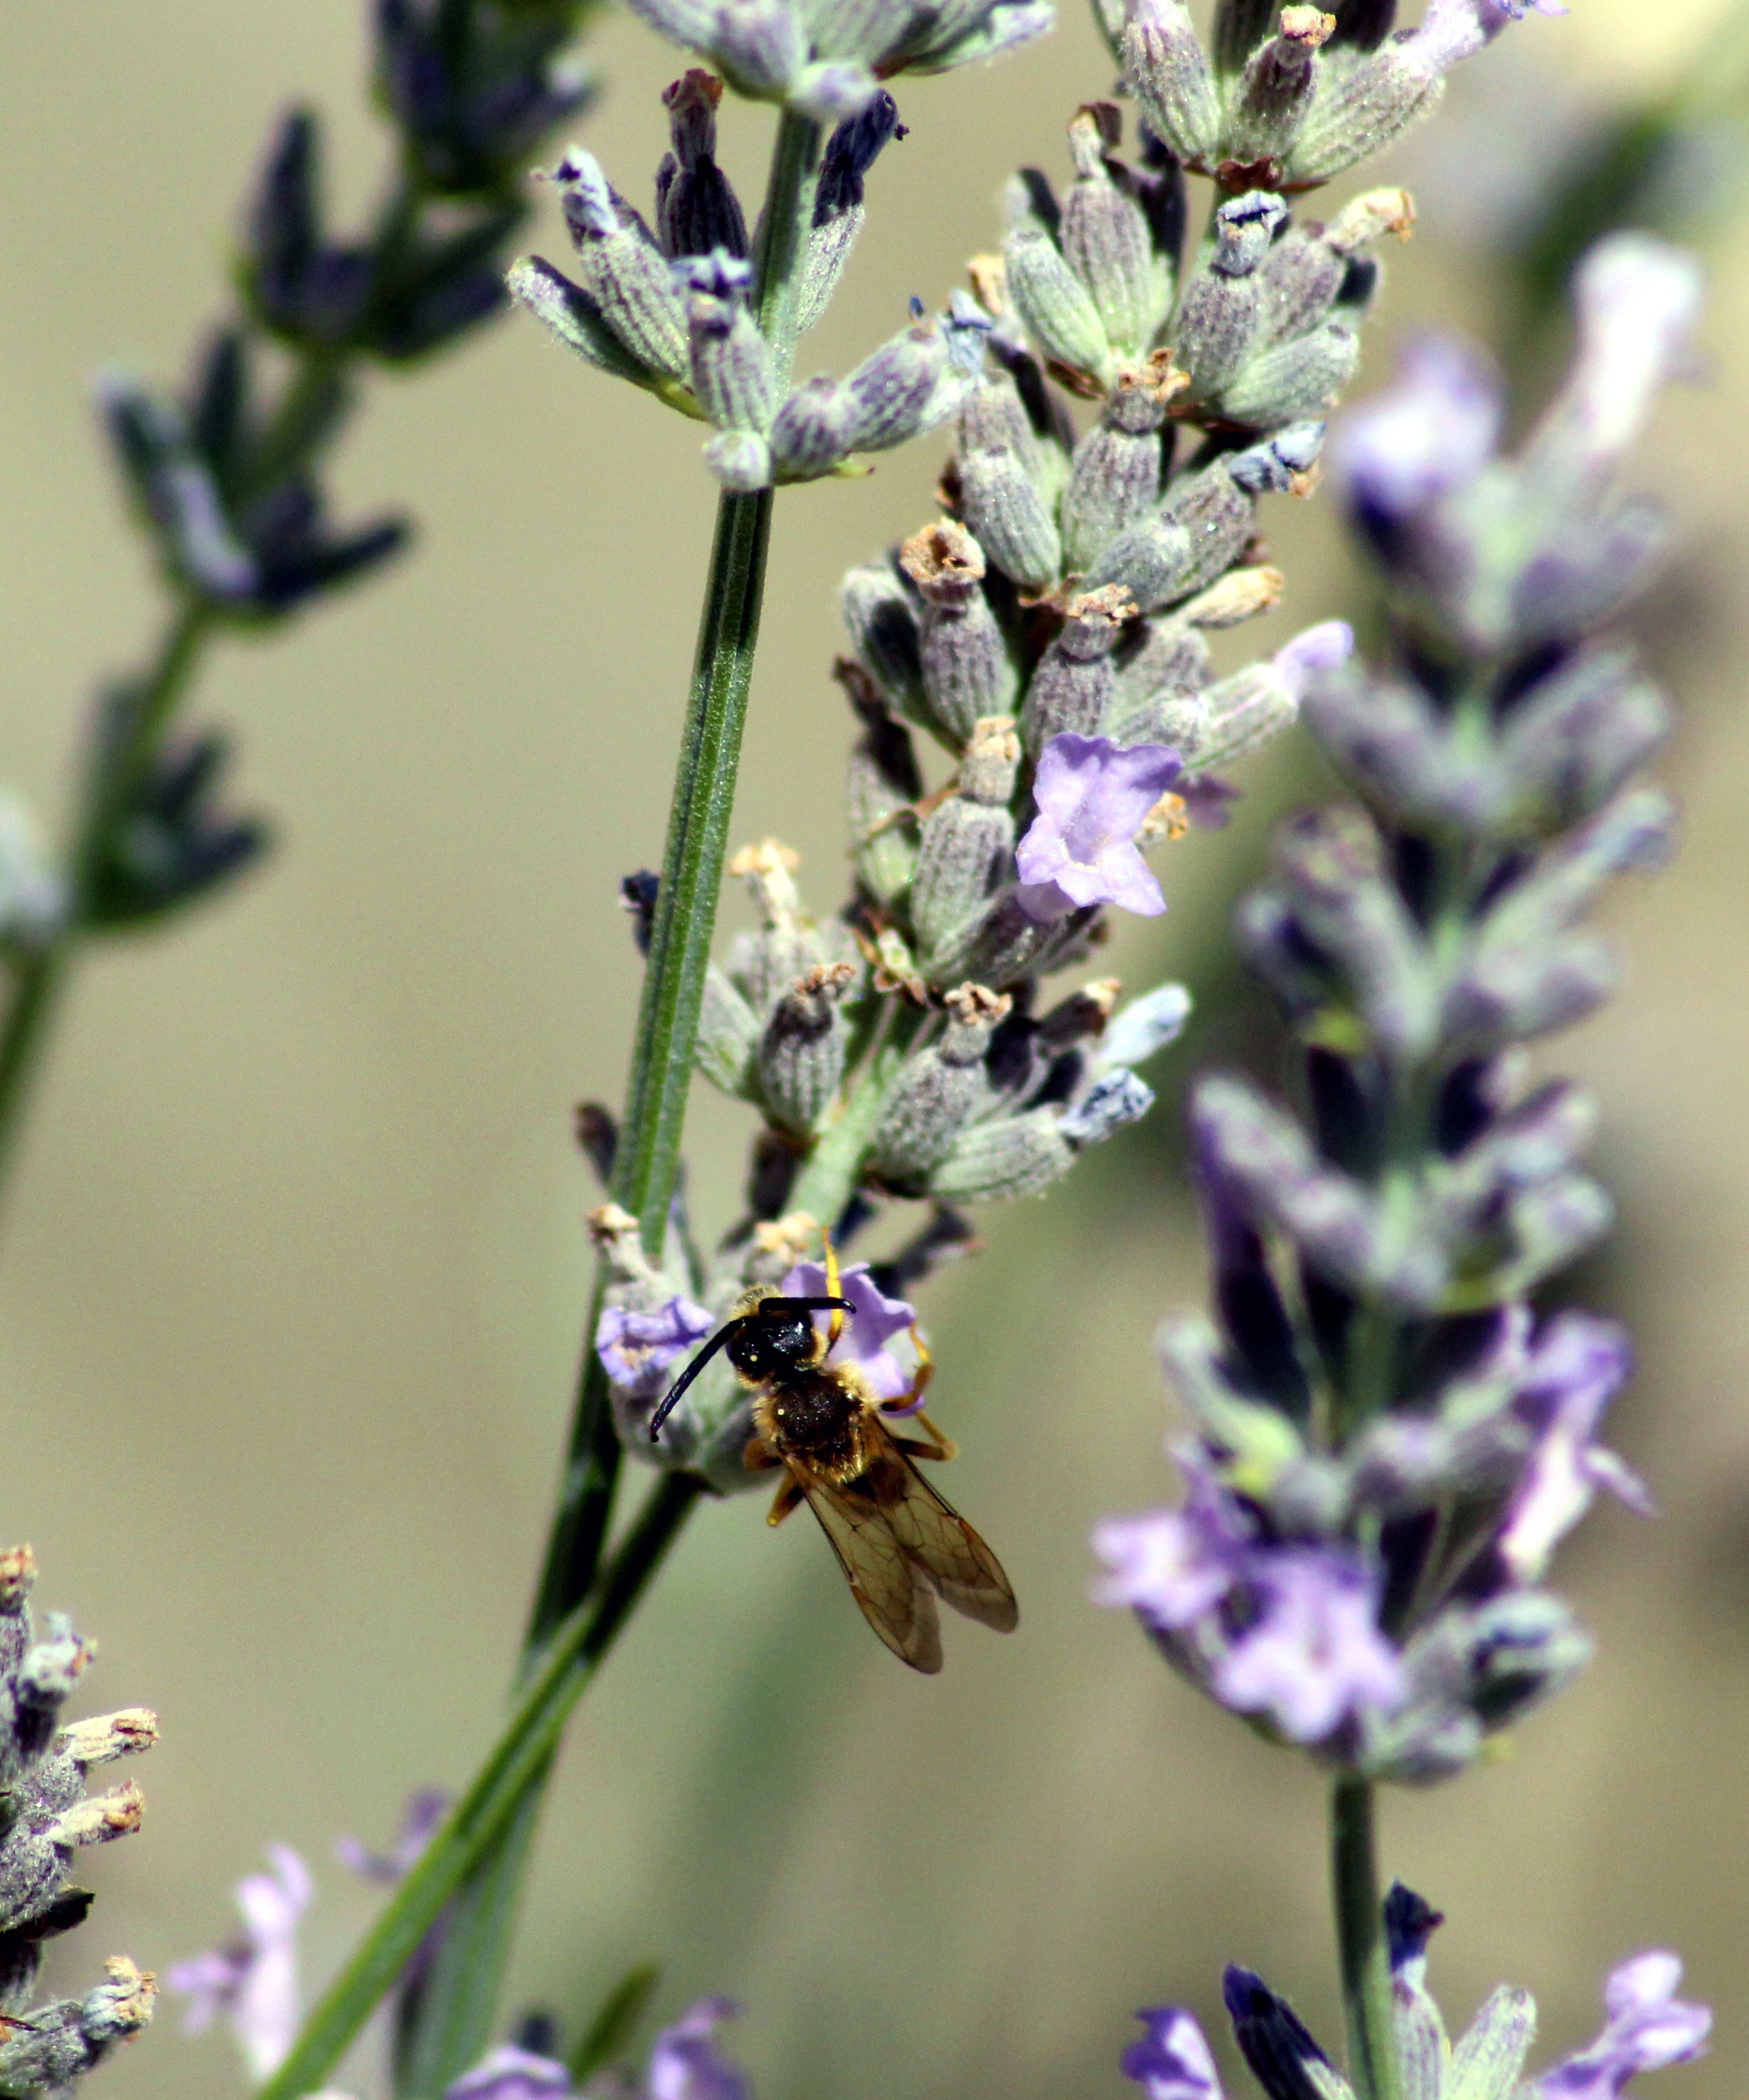
nature, plant, flower, purple, spring, insect, garden, flora, lavender, bee, nectar, flowering plant, honey bee, pollinator, nepeta, subshrub, plant stem, membrane winged insect, english lavender, french lavender, hyssopus, lavandula dentata